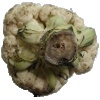
Label: cauliflower